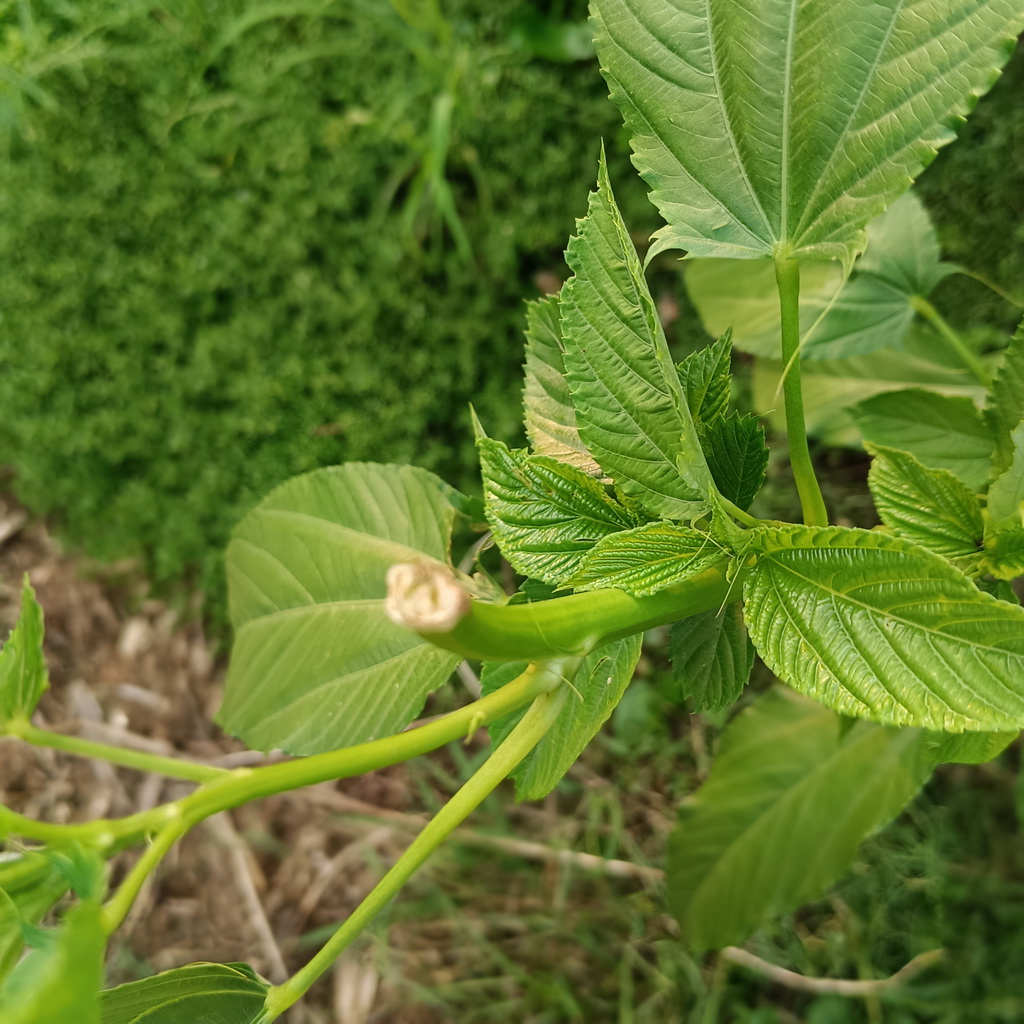
Label: Stem Soft Rot